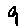
Label: 9